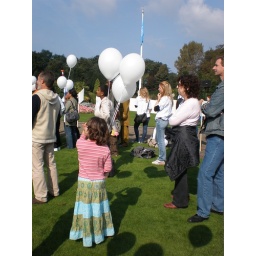
girl in blue skirt.